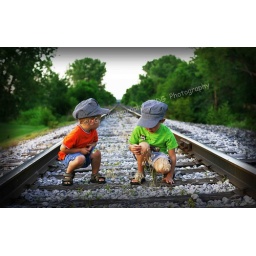
The little guy in the orange was So afraid that a train was coming. He was keeping an eye out :-)